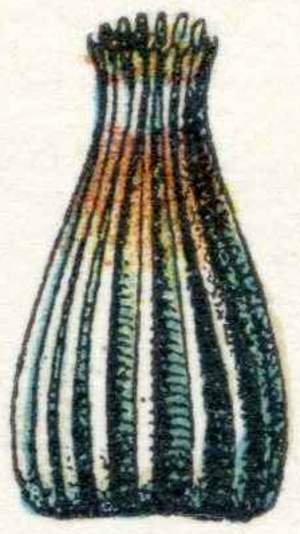
Oeuf d'acosmétie